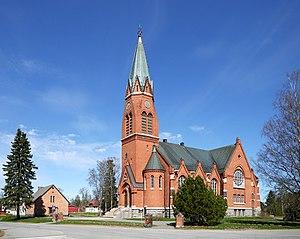
Cet article recense les églises évangéliques-luthériennes de Finlande.
Kauhava est une ville de l'ouest de la Finlande, dans la région d'Ostrobotnie du Sud.
L'église de Kauhava est une église située au 5, rue Kirkkotie à Kauhava en Finlande.